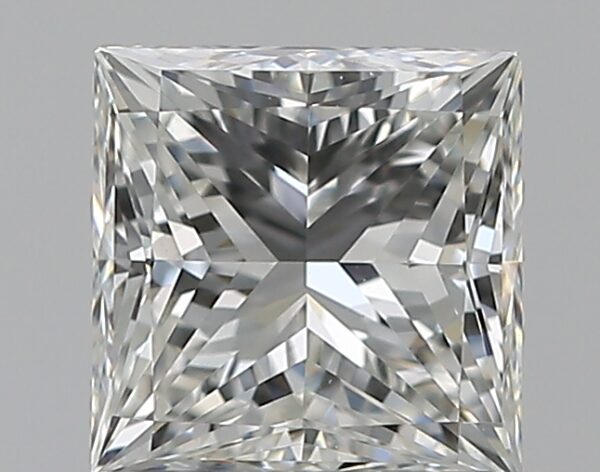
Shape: princess
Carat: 0.7
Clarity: VS1
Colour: H
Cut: EX
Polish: EX
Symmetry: VG
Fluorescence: F
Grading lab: GIA
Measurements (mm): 4.79 x 4.75 x 3.48